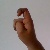
The image shows a hand gesture representing the letter 'X' in Indian Sign Language.